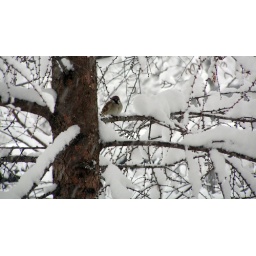
bird sitting in a tree outside our balcony at Ramina, Niseko.